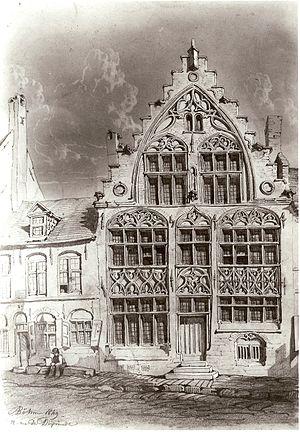
Maison Biebuyck à Ypres - 1544. Gravure, Auguste Böhm, 1849.
La maison Biebuyck est l'un des beaux hôtels de maître anciens d'Ypres. Située au n° 48 de la Diksmuidsestraat, elle date de 1544, et doit son nom à Pierre-Donatien Biebuyck, membre de la chambre des représentants et président du tribunal d'Ypres. Cette maison du XVIᵉ siècle, de style gothique brabançon tardif, s'est transmise depuis plus de 300 ans par héritages successifs. Elle fut une des maisons dont la façade résista aux bombardements de la guerre 1914-1918. Les architectes Marcel et Eugène Dhuicque, avec l’appui de l’architecte de la ville Jules Coomans et l'ingénieur Eugène Biebuyck – petit-fils de celui qui donna son nom à cet hôtel de maître et échevin des travaux publics à Ypres – formaient le noyau dur de la résurrection inespérée d’Ypres. Eugène Dhuicque figure comme un des grands architectes historicisants. Le 11 mai 1983, le gouvernement flamand classa la maison Biebuyck comme monument protégé. Classement confirmé le 14 janvier 1984 au Moniteur belge.
François Ignace Augustin dit Auguste Böhm, né le 11 octobre 1819 à Ypres et mort dans la même ville le 26 août 1891, est un dessinateur et artiste peintre paysagiste belge.